Pellet (air gun)

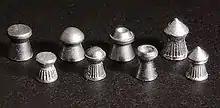
A range of "diabolo" pellets with various nose profiles

A pellet is a non-spherical projectile designed to be shot from an air gun, and an airgun that shoots such pellets is commonly known as a pellet gun. Air gun pellets differ from bullets and shot used in firearms in terms of the pressures encountered; airguns operate at pressures as low as 50 atmospheres, while firearms operate at thousands of atmospheres. Airguns generally use a slightly undersized projectile that is designed to obturate upon shooting so as to seal the bore, and engage the rifling; firearms have sufficient pressure to force a slightly oversized bullet to fit the bore in order to form a tight seal. Since pellets may be shot through a smoothbore barrel, they are often designed to be inherently stable, much like the Foster slugs used in smoothbore shotguns.